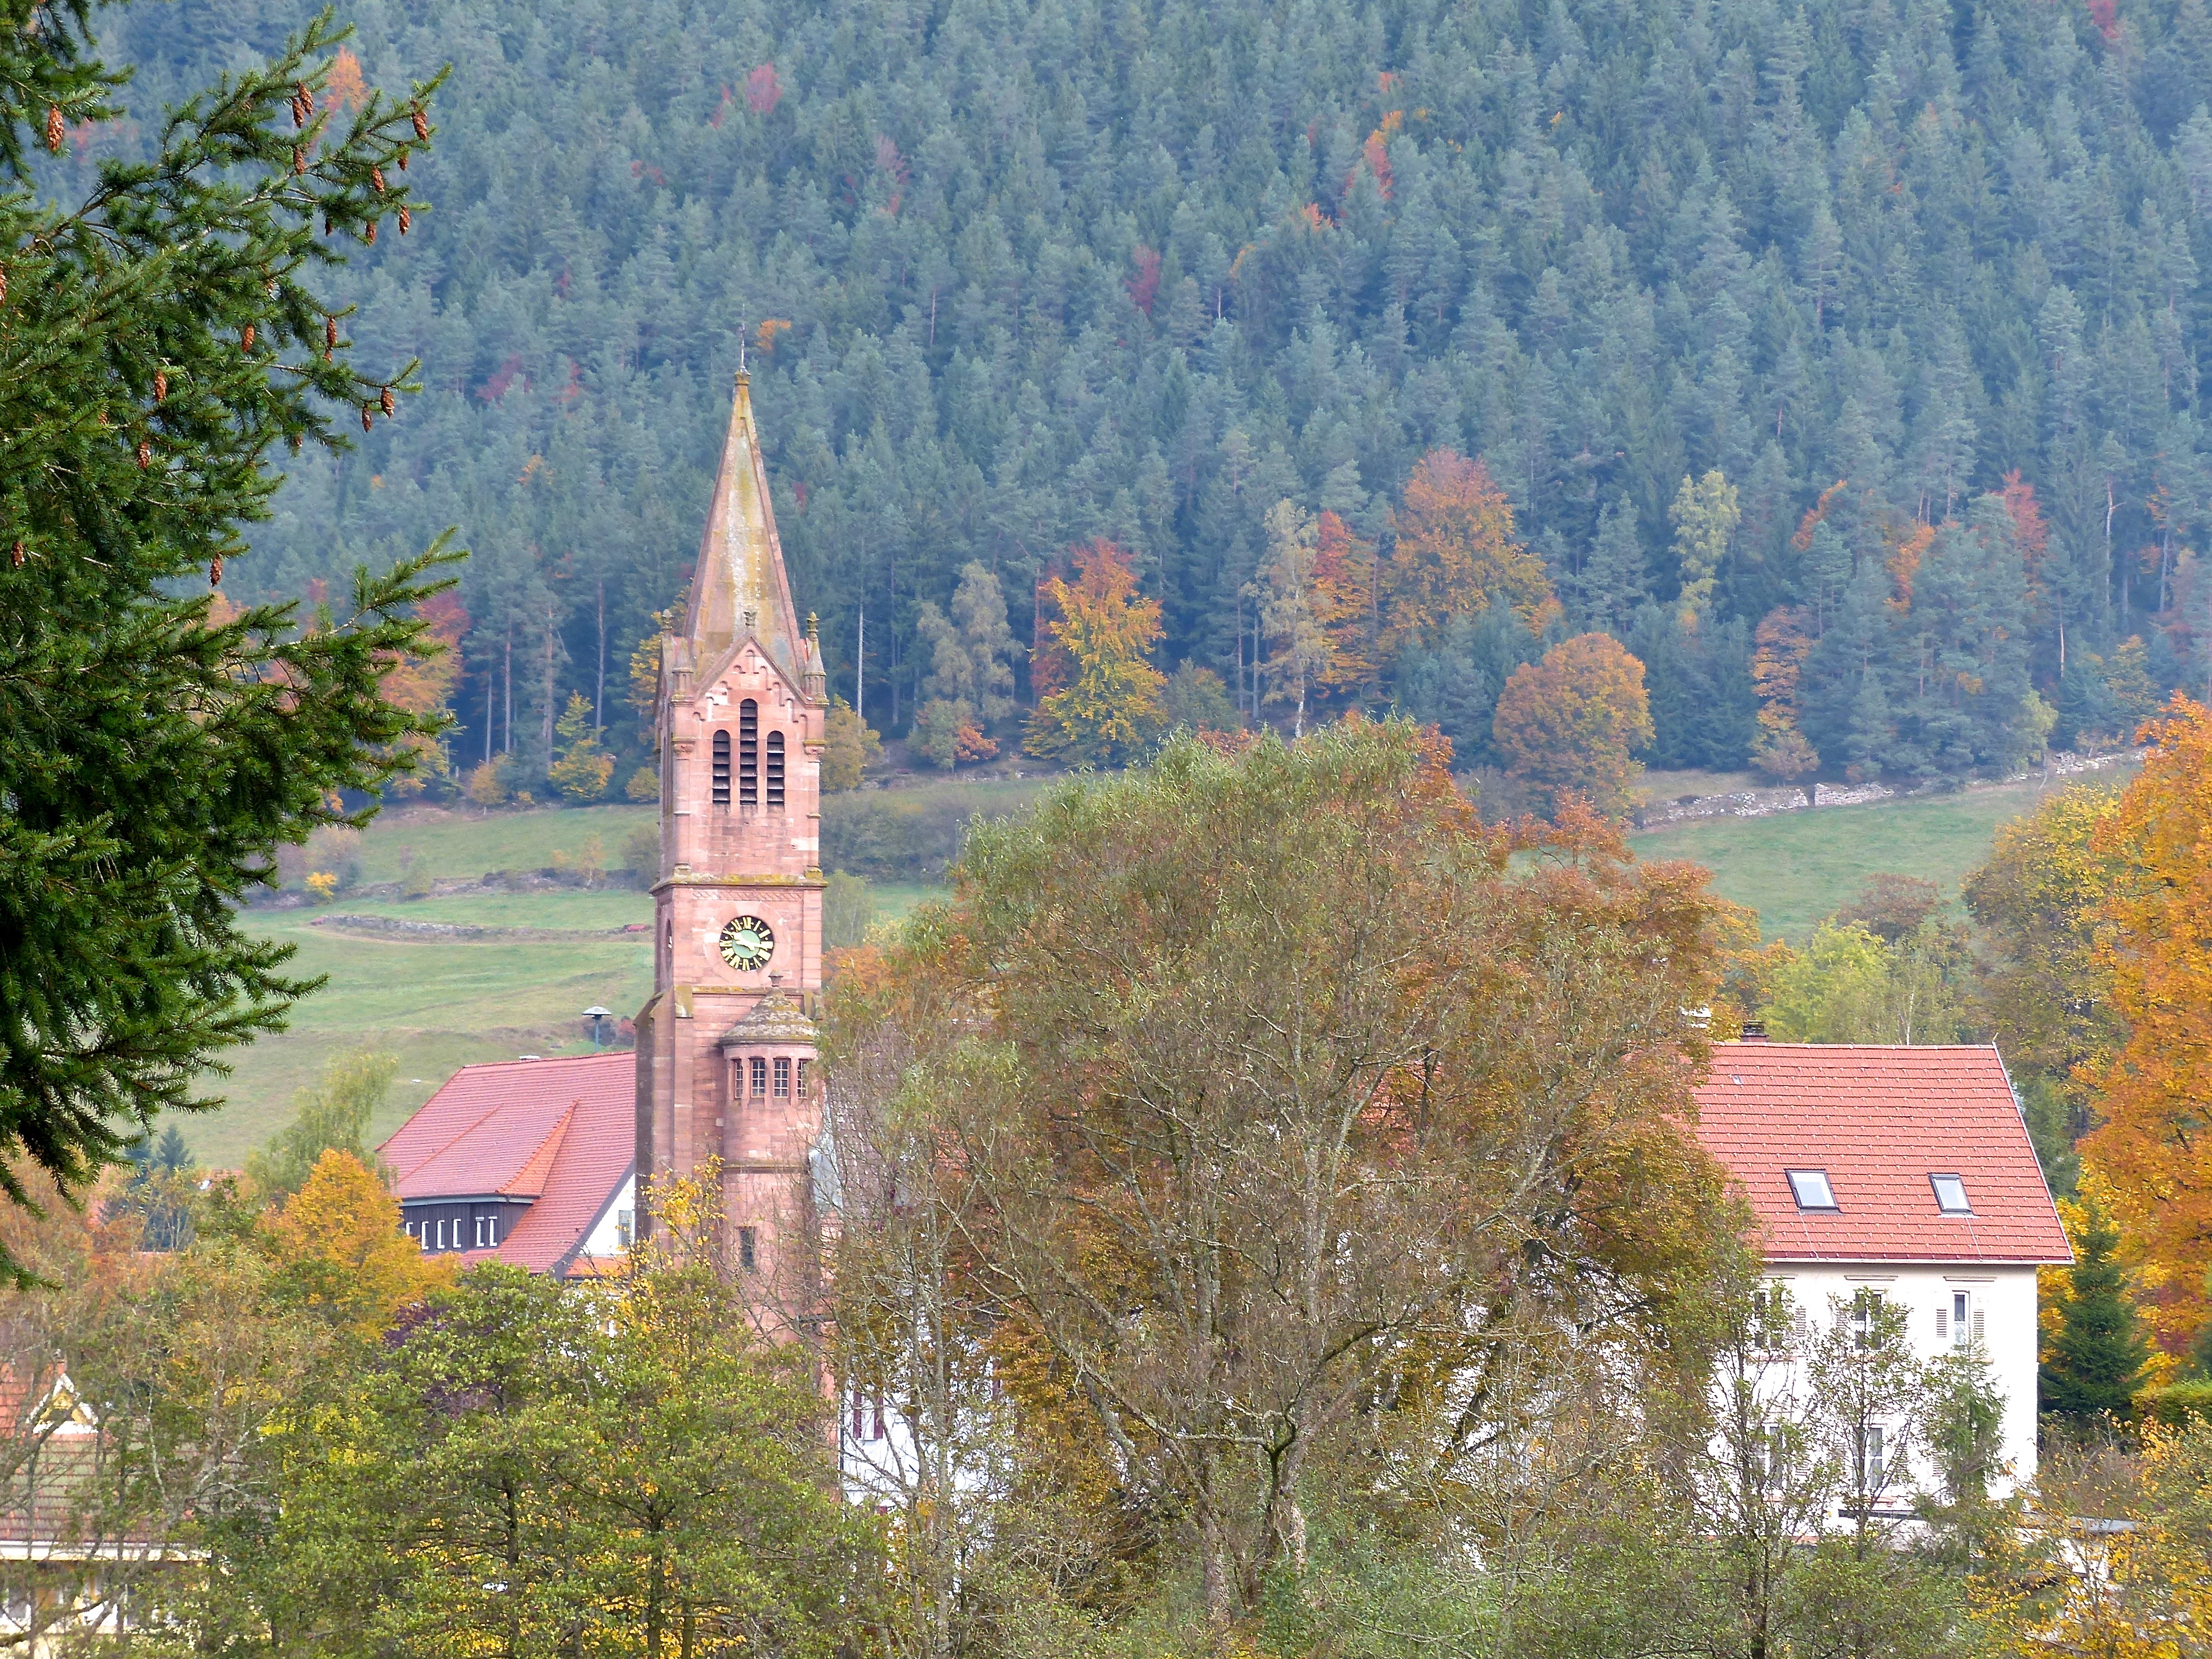
landscape, tree, forest, mountain, hiking, meadow, fall, hill, flower, building, chateau, mountain range, travel, village, foliage, europe, tower, autumn, church, black, season, trees, leaves, hotel, monastery, germany, schwarzwald, baiersbronn, mitteltal, bareiss, rural area